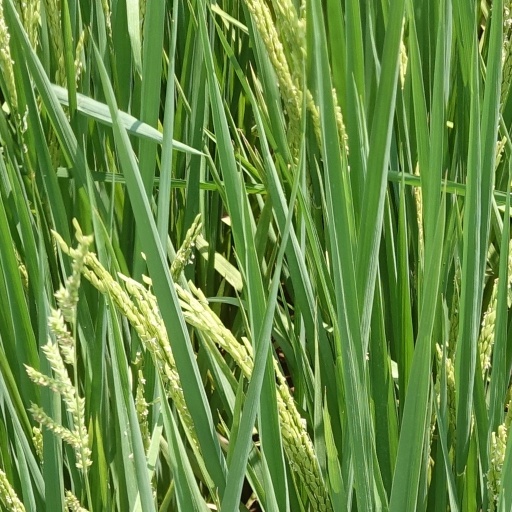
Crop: rice